The Adventures of the Scarlet Pimpernel

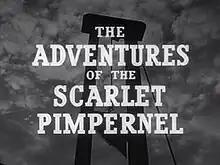

The Adventures of the Scarlet Pimpernel is a 1955–1956 British television series based on the 1905 novel "The Scarlet Pimpernel" by Baroness Emmuska Orczy. The series was created by writer Michael Hogan and produced by the Towers of London for Incorporated Television Programmes. It was first screened in Britain in an eighteen-episode run beginning on 28 September 1955. It was one of the first drama series shown on the fledging network, which had only begun transmission in London the week before.